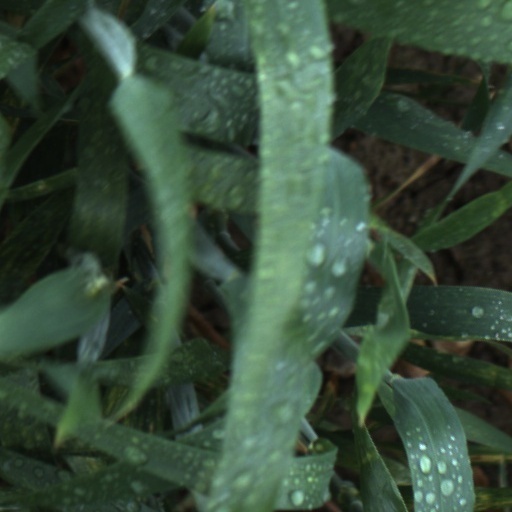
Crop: wheat